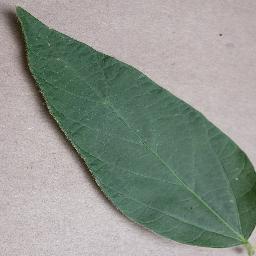
Label: Soybean___healthy